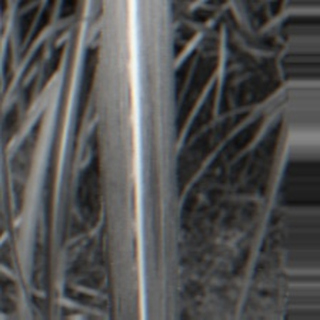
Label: sugarcane_bacterial_blight